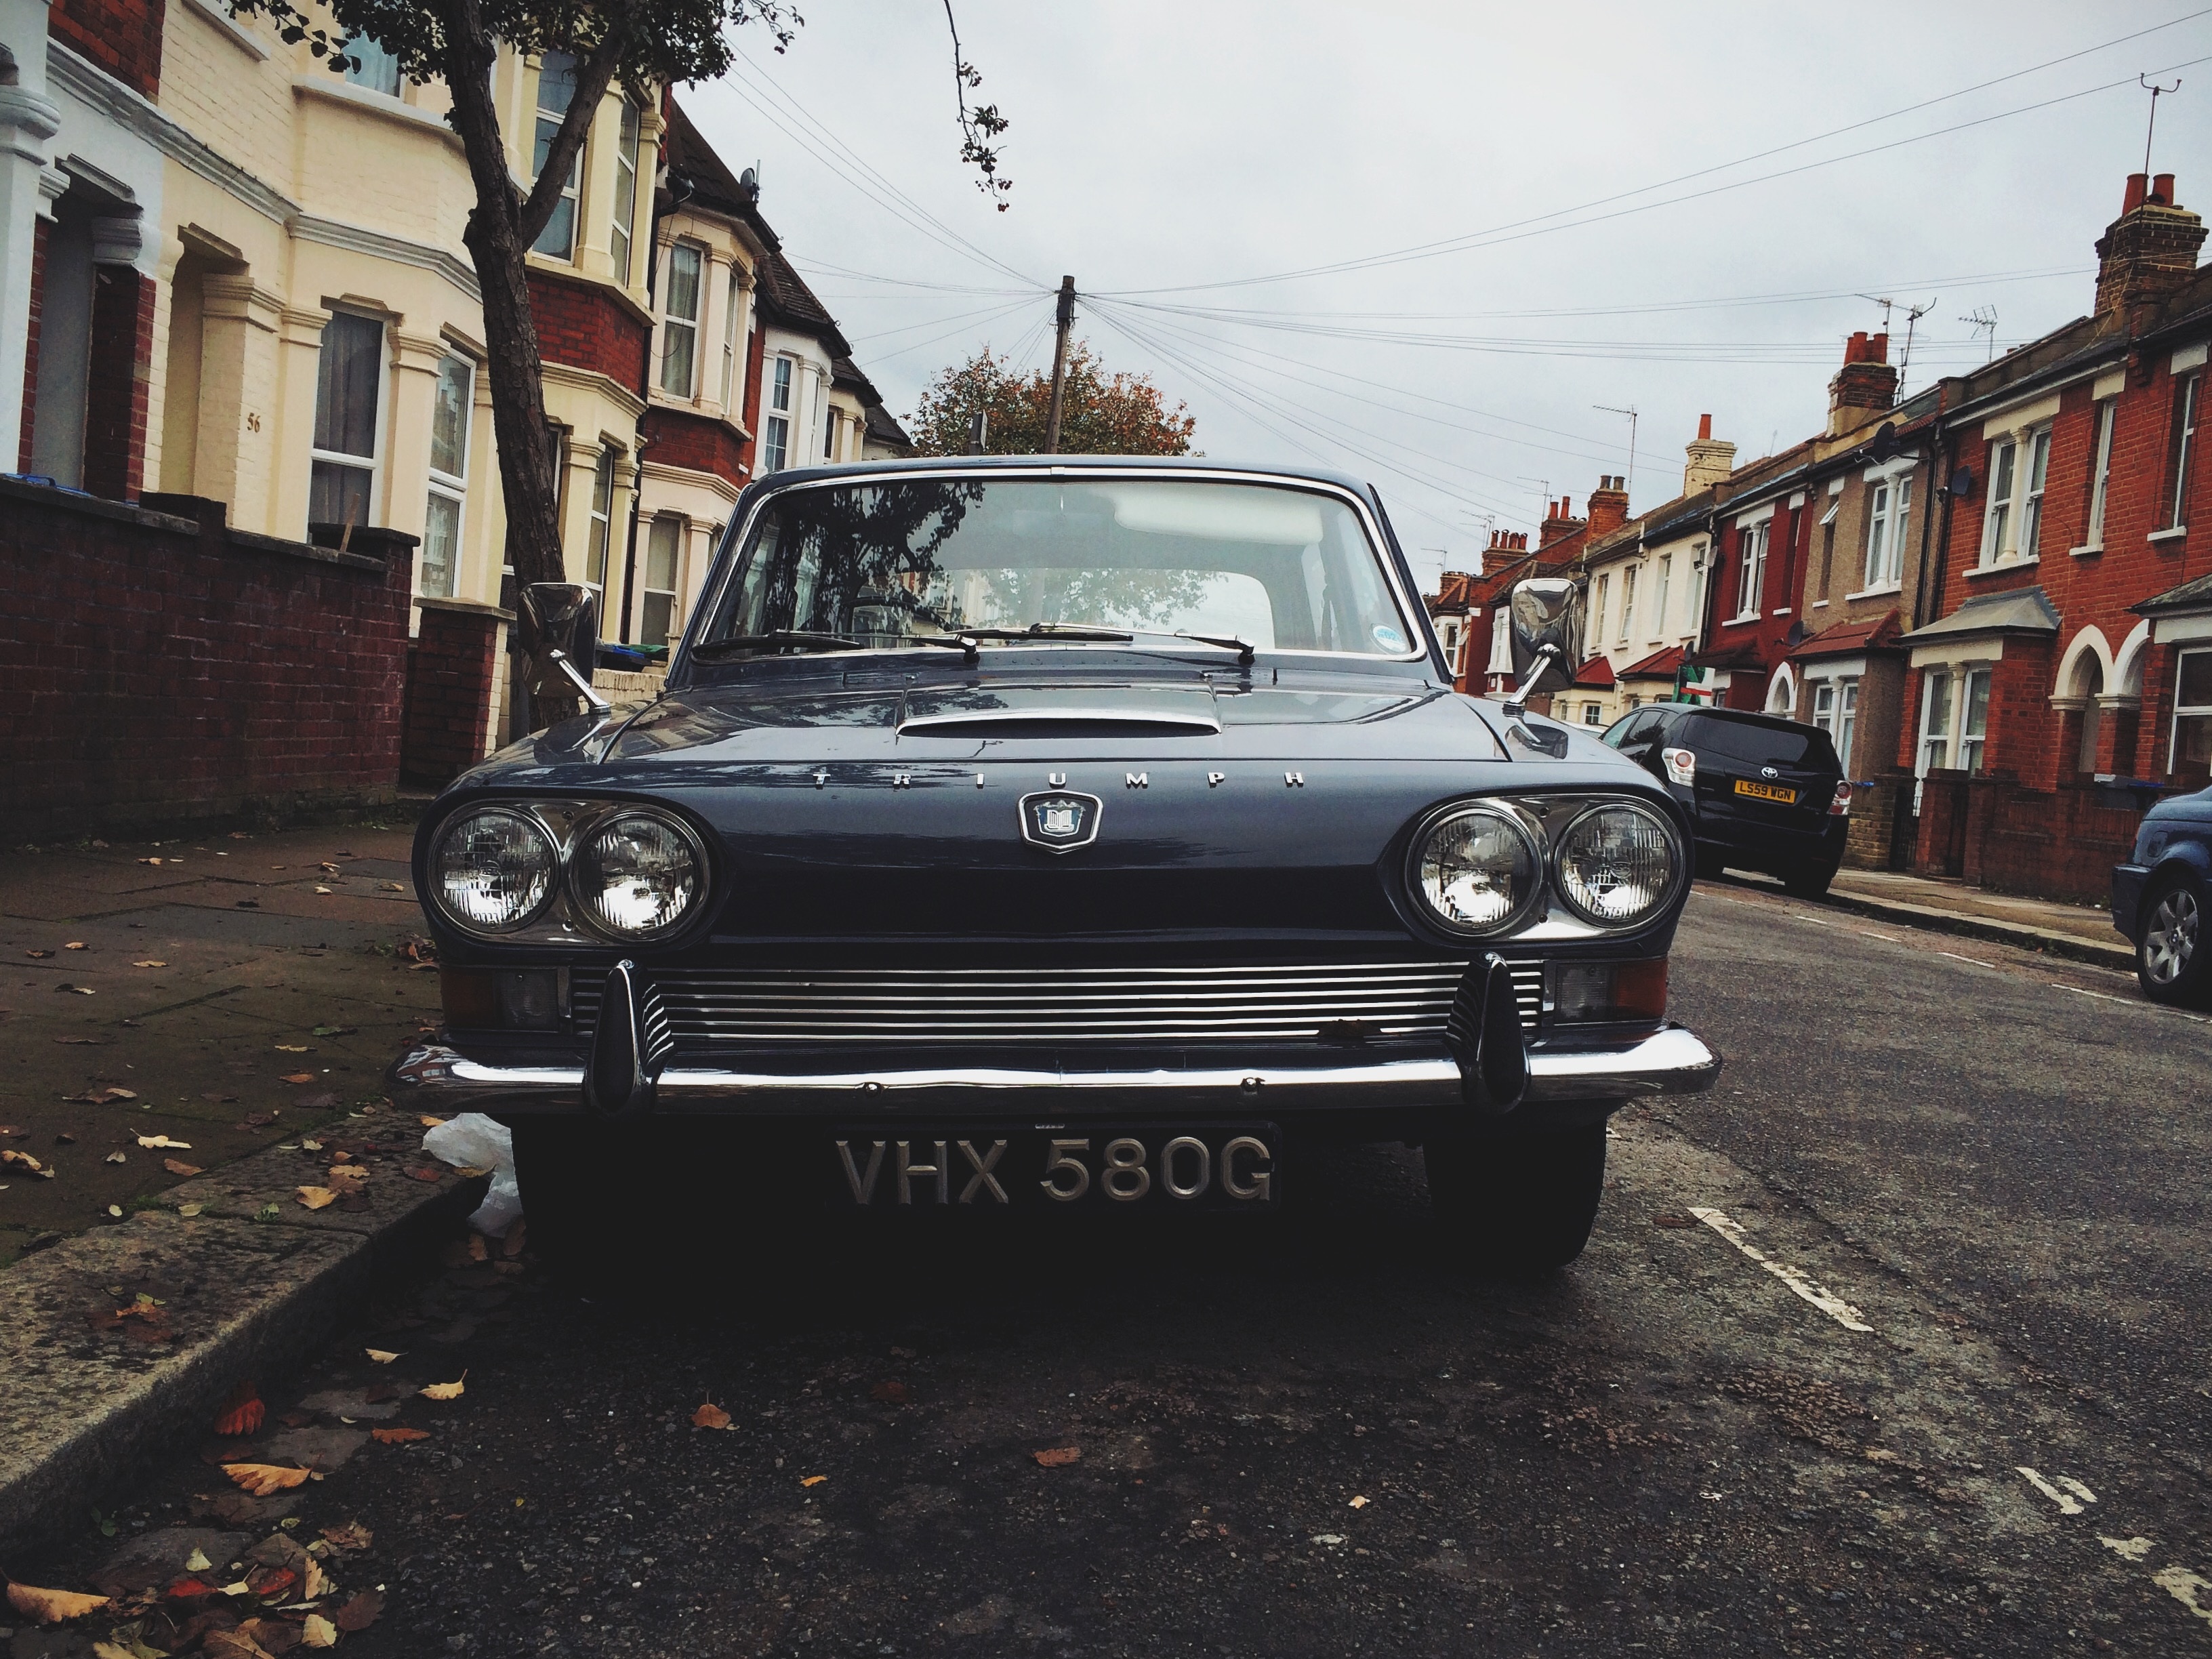
road, street, car, vintage, automobile, retro, old, travel, transportation, transport, vehicle, drive, auto, automotive, sports car, motor vehicle, vintage car, bumper, england, london, motor, sedan, classic, convertible, antique car, land vehicle, automobile make, automotive exterior, compact car, automotive design, luxury vehicle, truimph